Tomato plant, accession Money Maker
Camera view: vertical (180 deg); turntable rotation: 150 degrees
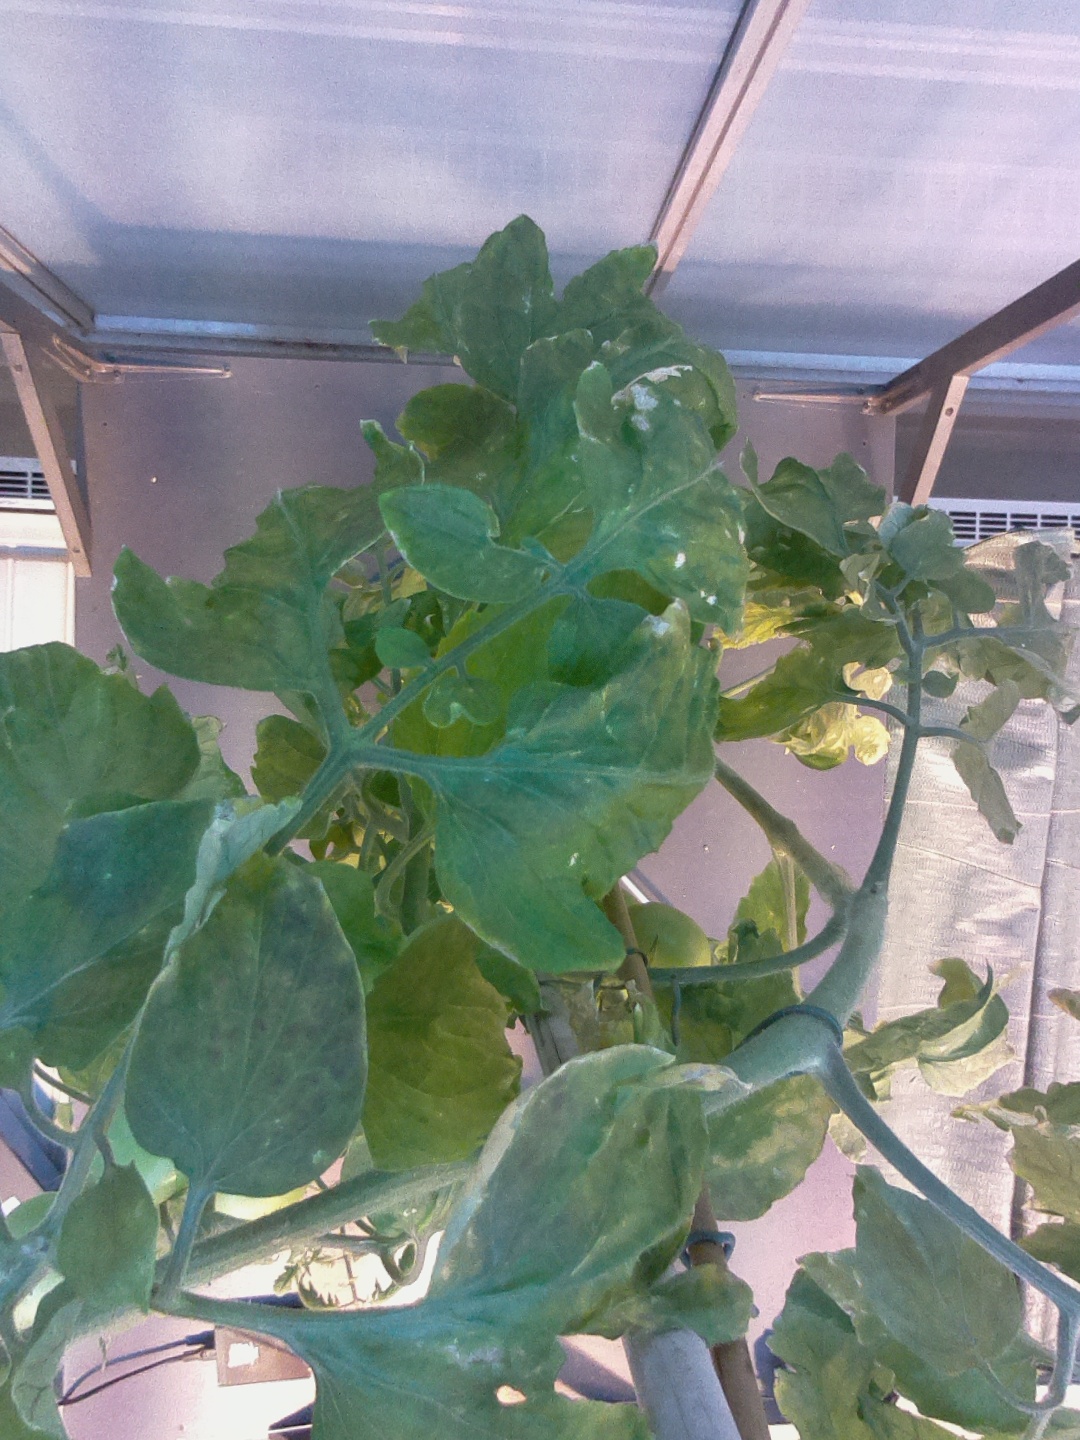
BBCH growth stage 79: 90% -100% of final fruit size